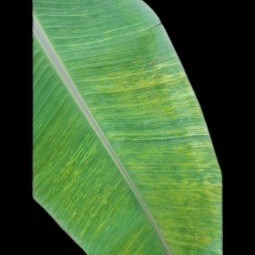
Label: Sulphur